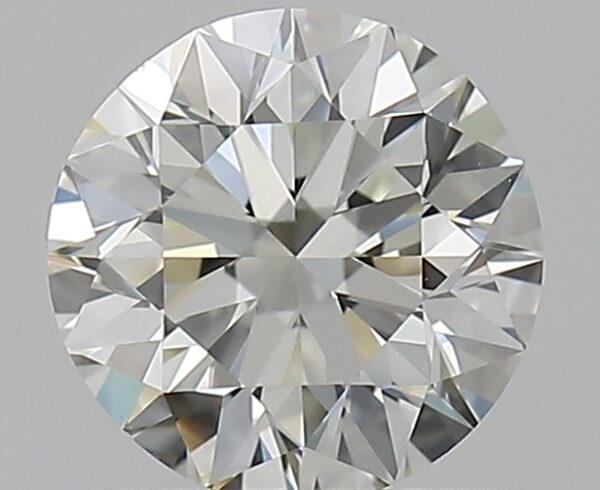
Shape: round
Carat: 0.7
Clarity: VS1
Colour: K
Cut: VG
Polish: EX
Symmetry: VG
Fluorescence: N
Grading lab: GIA
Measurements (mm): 5.54 x 5.61 x 3.57